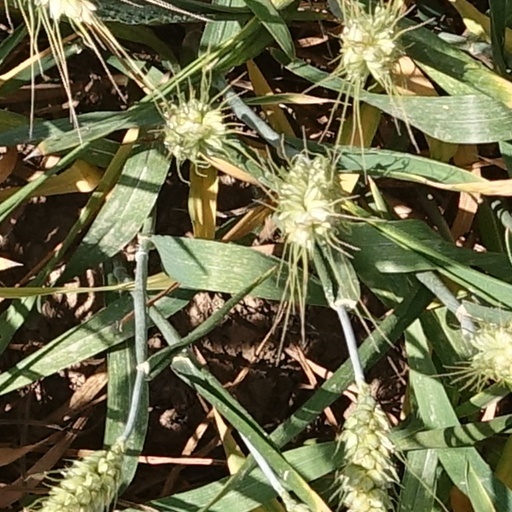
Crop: wheat